Bhawani Dayal Arya College

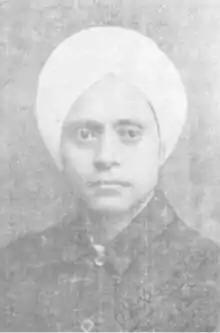
Bhawani Dayal Sanyasi

Bhawani Dayal High School was established in 1972 and named after Bhawani Dayal Sannyasi (1892–1950), an activist for the rights of Indians and promoter of Vedic religion in South Africa. The school was renamed Bhawani Dayal Arya College in 1997, the year in which it commemorated 25 years since its founding.